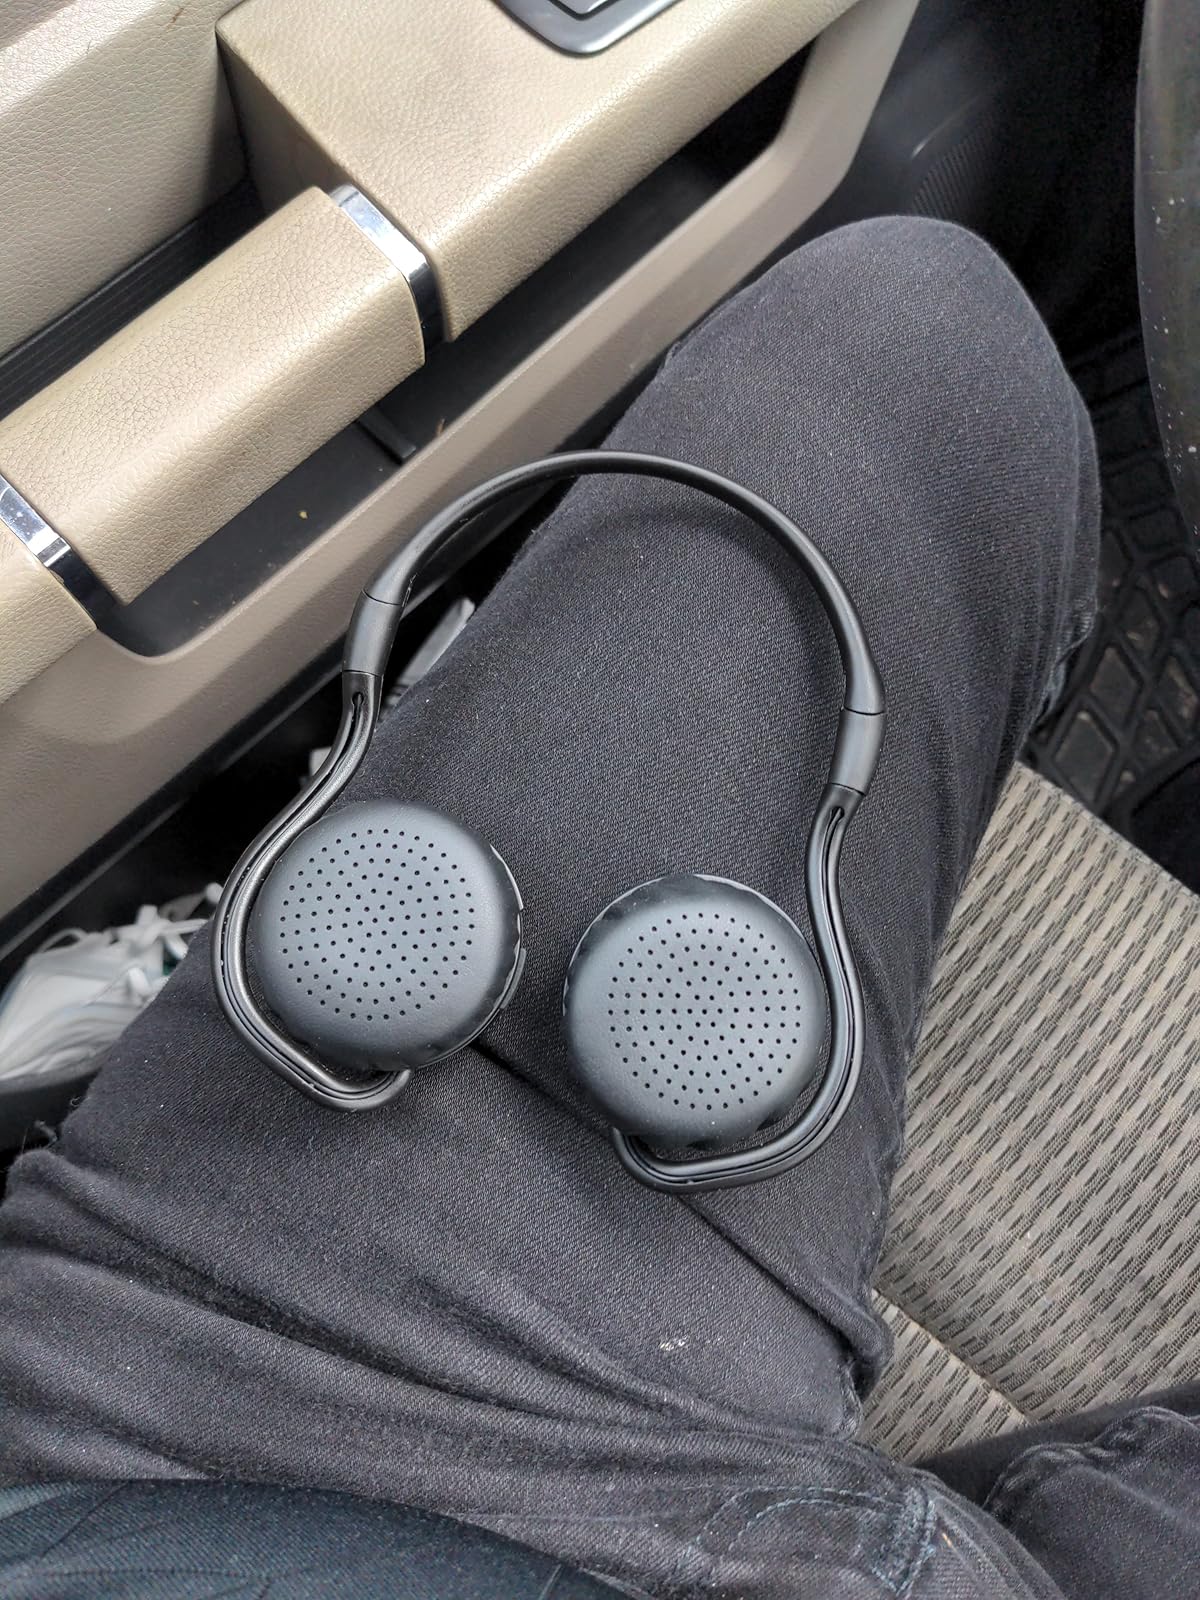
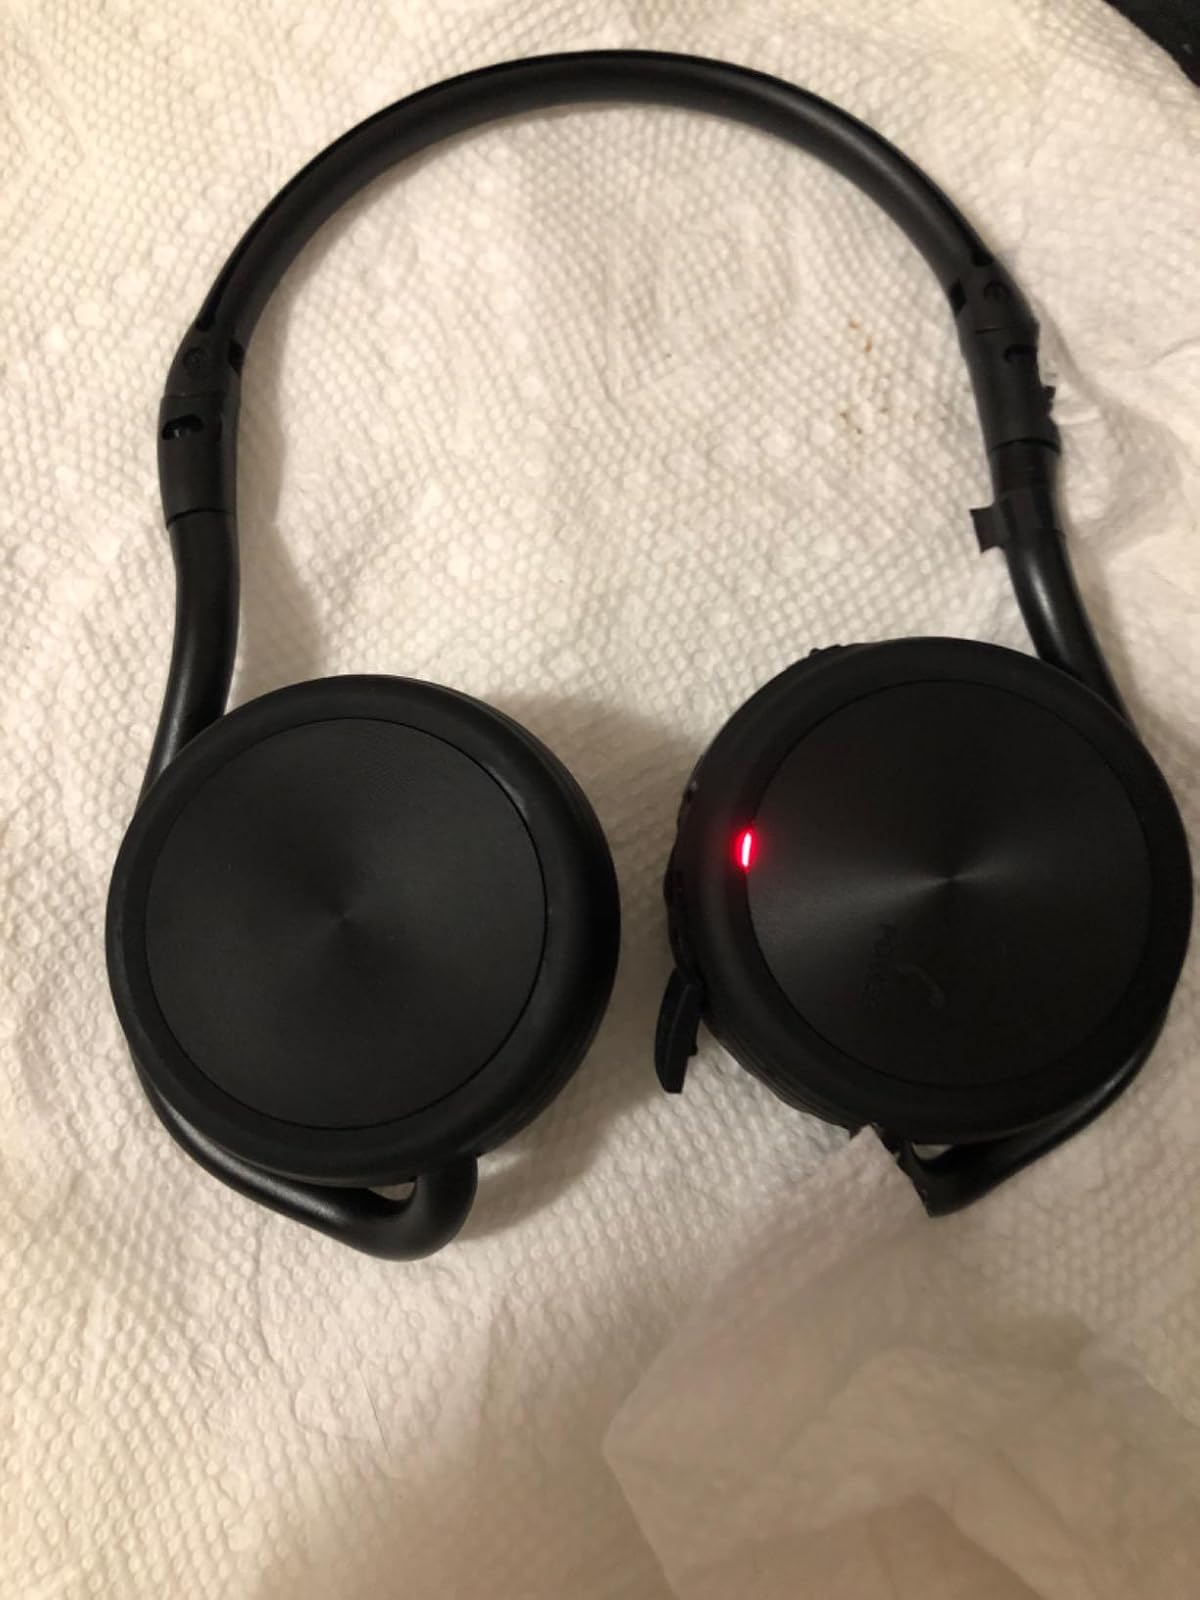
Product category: headphones
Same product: yes